Walter Jürgen Schmid

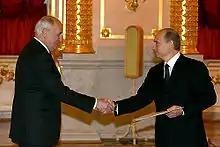
Schmid presenting his Letter of Credence to then-President of Russia Vladimir Putin on 8 November 2005.

He began his service at the Foreign Office in 1976 as an attaché before becoming personal advisor to State Minister Klaus von Dohnanyi. His first posting abroad was the embassy in Montevideo, Uruguay before he moved to the German embassy in Ankara, Turkey in 1982. From 1986 to 1991 he was Senate Director in the Senate Chancellery of Hamburg. His first posting as ambassador took him to Conakry, Guinea, from 1992 to 1994. In 1995 he went to the Royal College of Defence Studies in London for a year. He worked in the disarmament department of the Foreign Office until 2000, before being appointed deputy commissioner and finally, in 2003, Federal Government Commissioner for Disarmament and Arms Control.